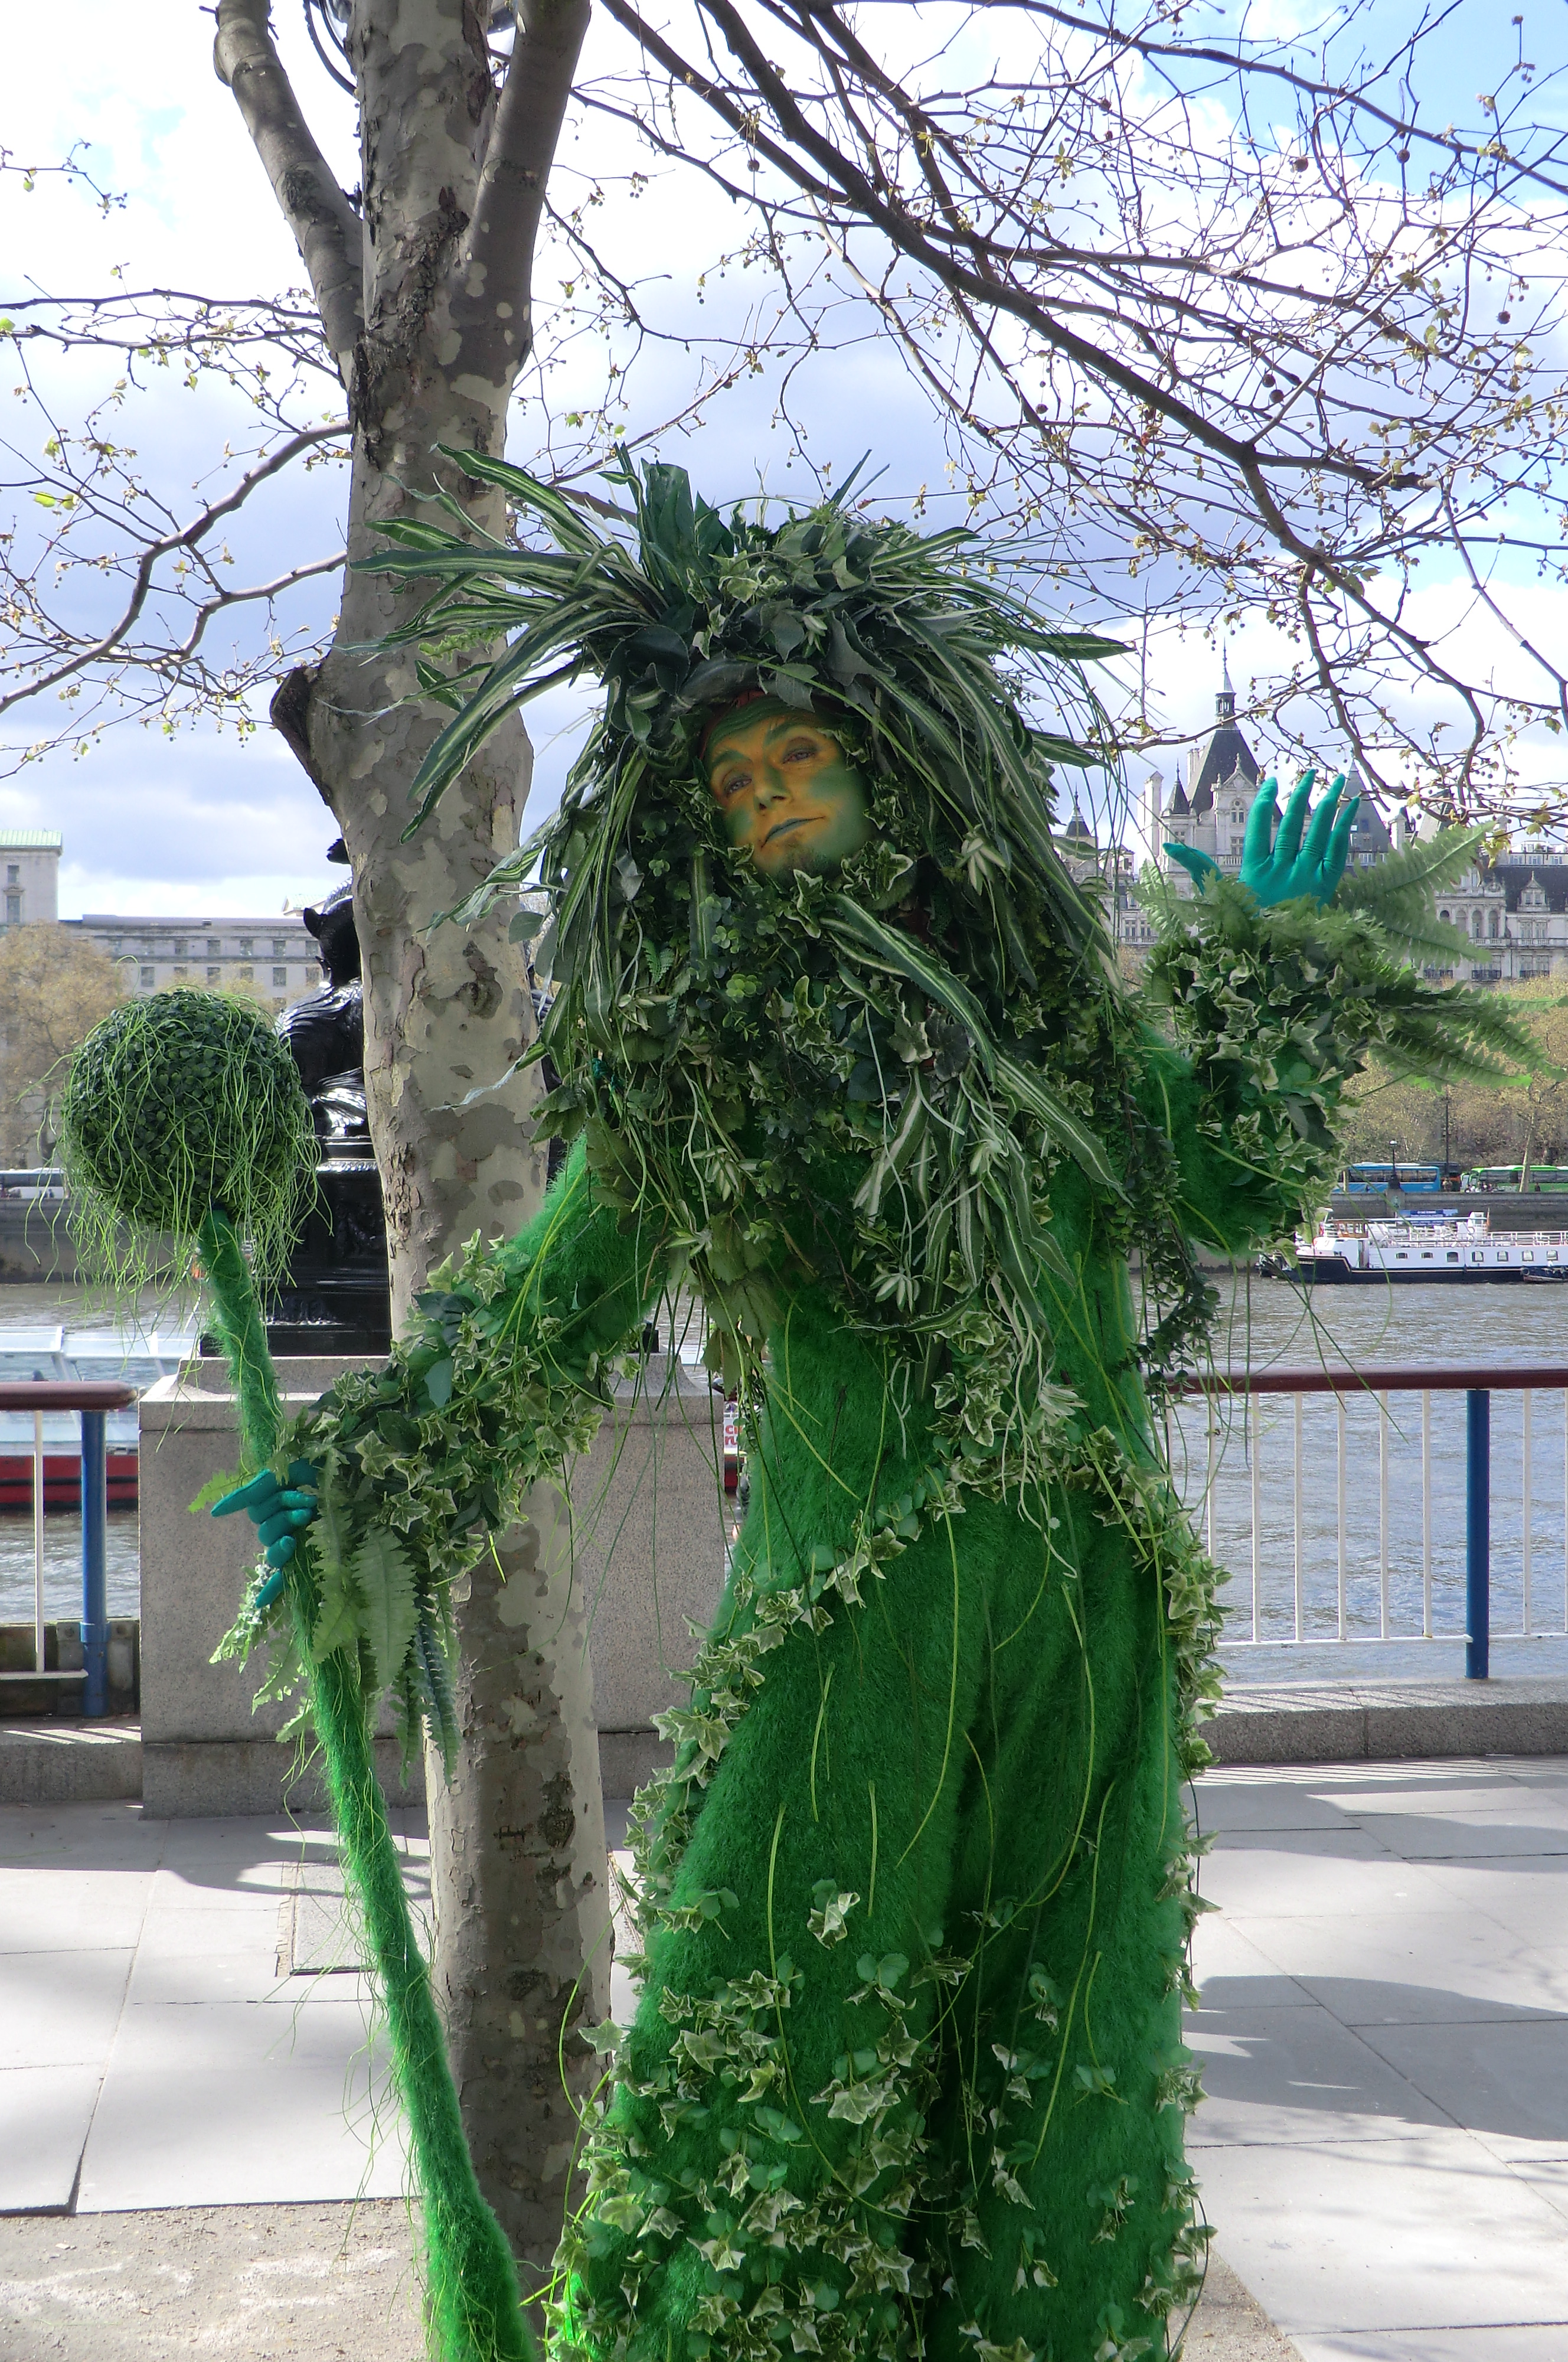
person, statue, london, tree, woody plant, plant, branch, shrub, grass, evergreen